London Underground T Stock

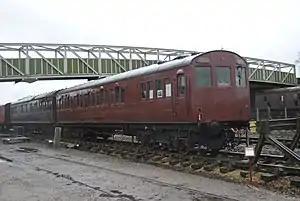
T stock unit preserved at Buckinghamshire Railway Centre on 3 March 2018

The T Stock was a series of electric trains originally built in various batches by Metropolitan-Vickers and the Birmingham Railway Carriage and Wagon Company for the Metropolitan Railway in 1927–31 for use on electric services from Baker Street and the City to Watford and Rickmansworth, though rarely some worked on the Uxbridge branch.